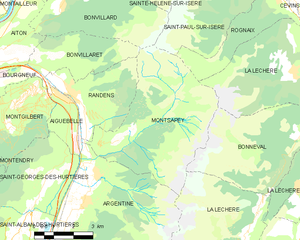
Carte des communes françaises